West Midlands (region)

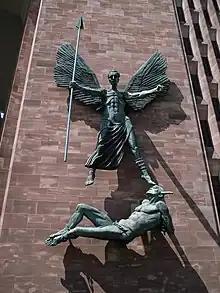
Statue of St Michael and Satan at Coventry Cathedral

Henry Wiggin & Co of Hereford developed the metal alloys necessary for other Midlands' (and beyond) automotive and aerospace companies – Inconel, Incoloy and Nimonic. It was the lack of vanadium for high-melting point alloys, caused by Royal Navy action, that prevented German Me 262 engines being serviceable; had German Second World War engineers had a greater supply of vanadium and molybdenum, the engine life (around 12 hours maximum, from entering service in April 1944 to the end of the war) of their jet engine would have increased much more, which would have been significant to the war's outcome. Bristol Siddeley developed the rocket engines for Black Arrow at Ansty; in fact all of R-R's rocket engines were developed and built there at R-R's Industrial and Marine Gas Turbine Division; Britain's smaller rocket engines for missiles were built by Bristol Aerojet in what is now North Somerset. High Duty Alloys at Redditch constructed (forged) the compressor and turbine blades for Whittle's first engines, and many of the early jet engines; it made Concorde's airframe from the Hiduminium R.R.58 aluminium alloy.